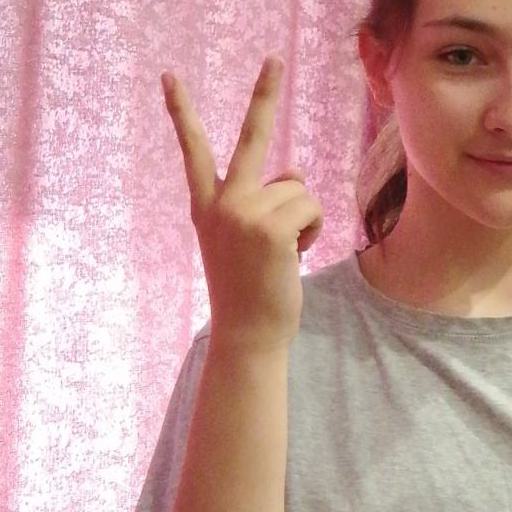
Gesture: peace_inverted